Thomas Ernest Stanton

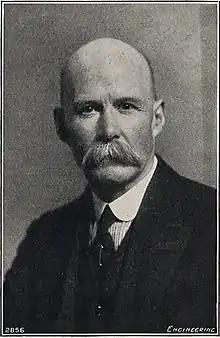

Sir Thomas Ernest Stanton (12 December 1865 – 30 August 1931) was a British mechanical engineer and a specialist in fluid dynamics and tribology. He was the first to construct a supersonic wind tunnel in 1921. The eponymous Stanton number is based on his research on the transfer of heat between metal surfaces through a separating thin layer of lubricating fluid.